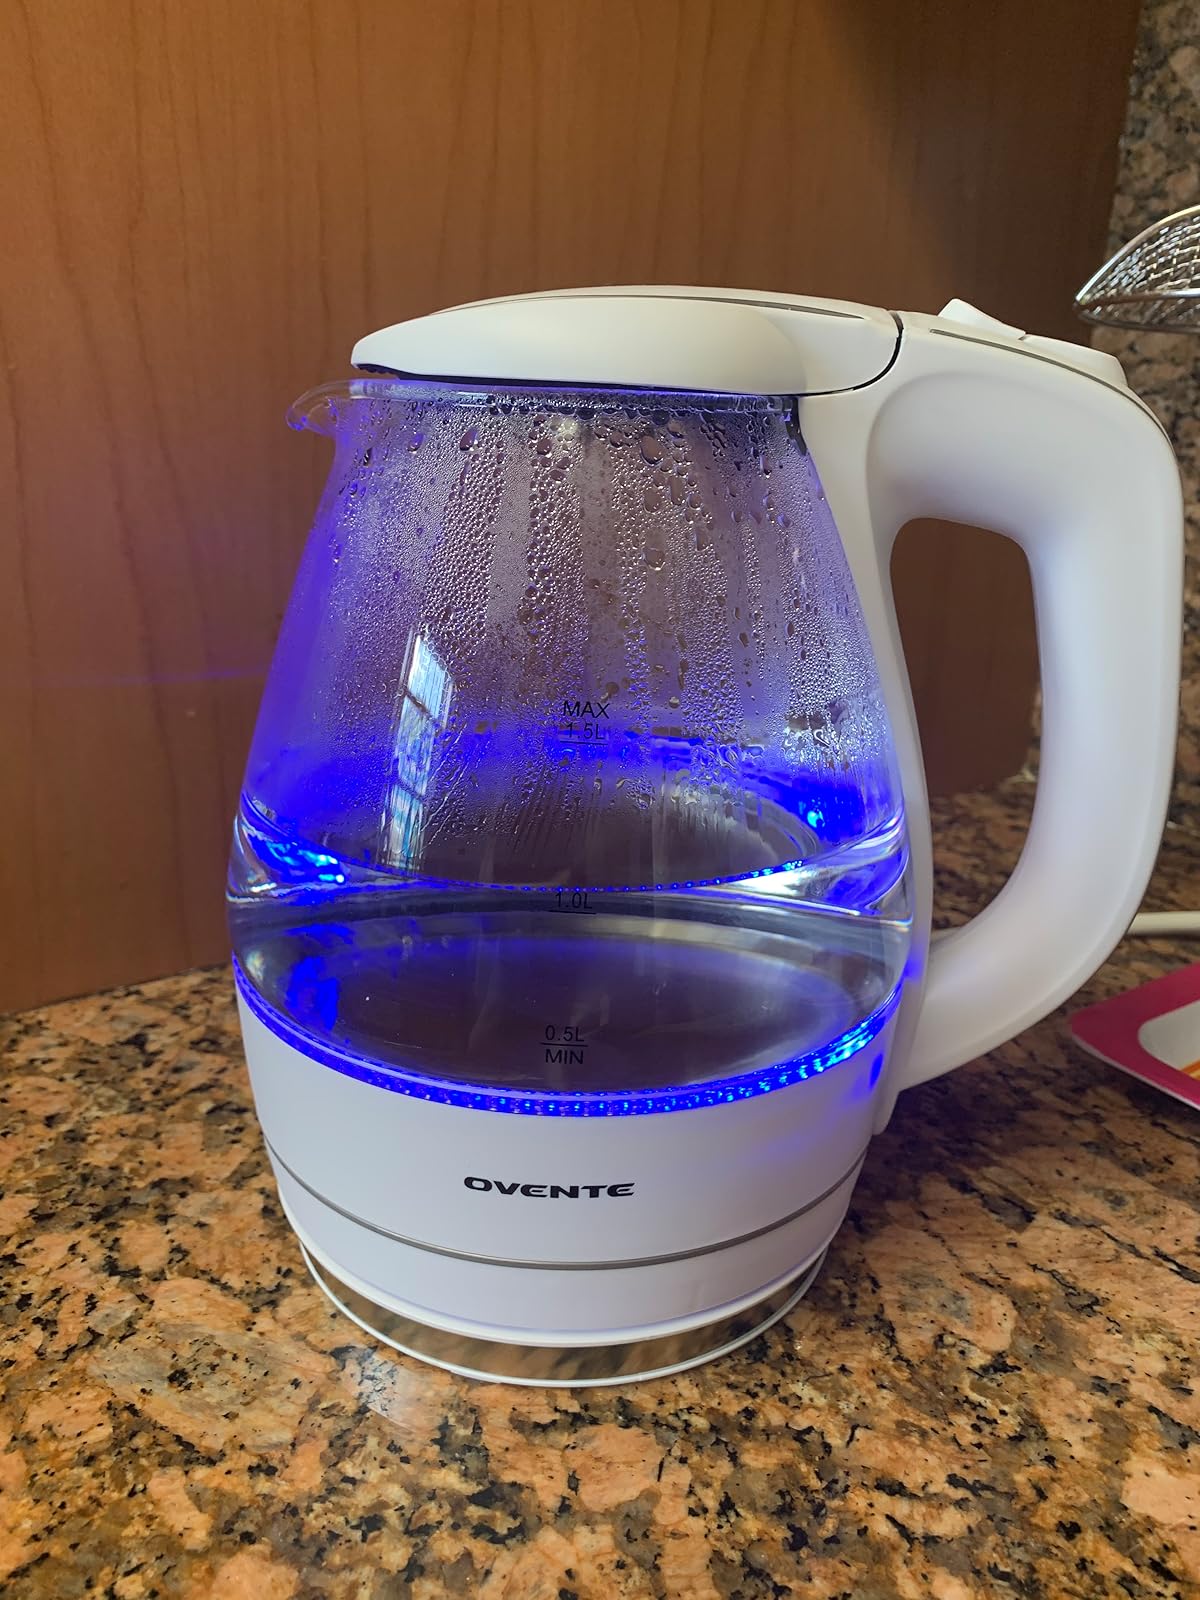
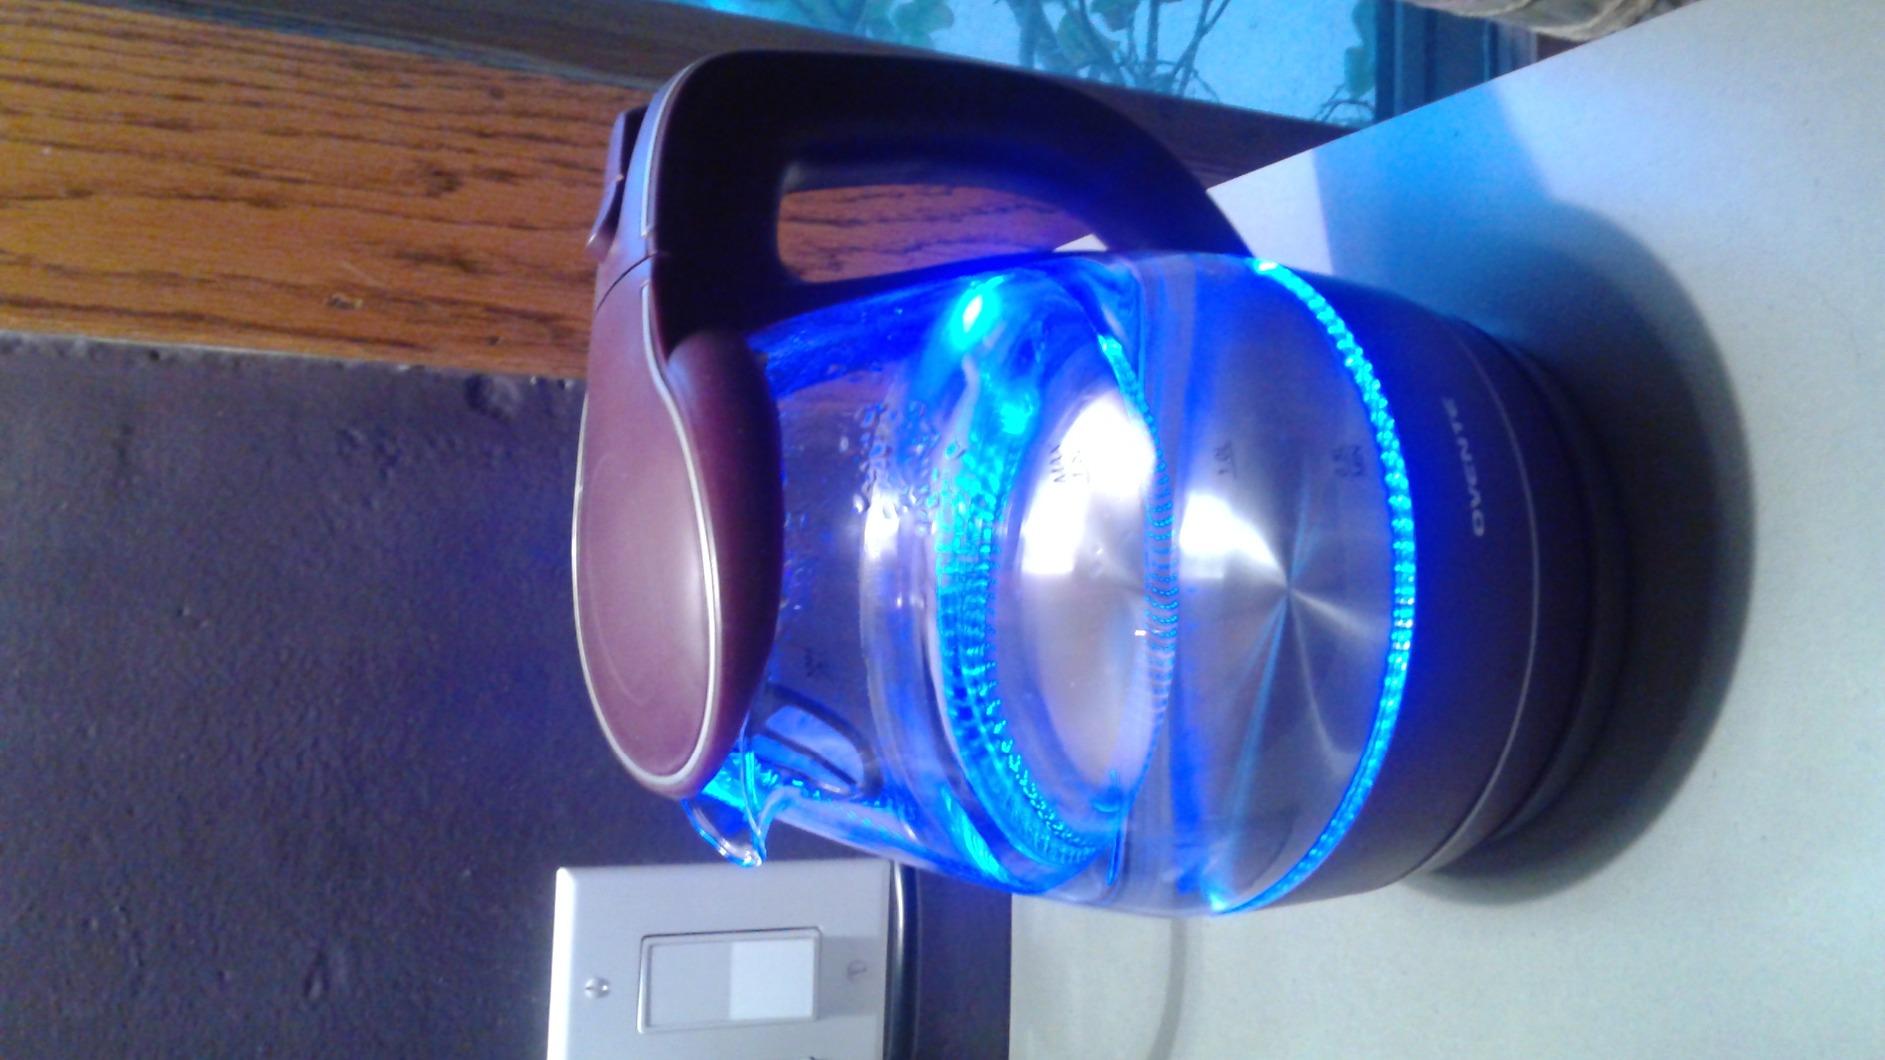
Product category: items_kettle
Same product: no